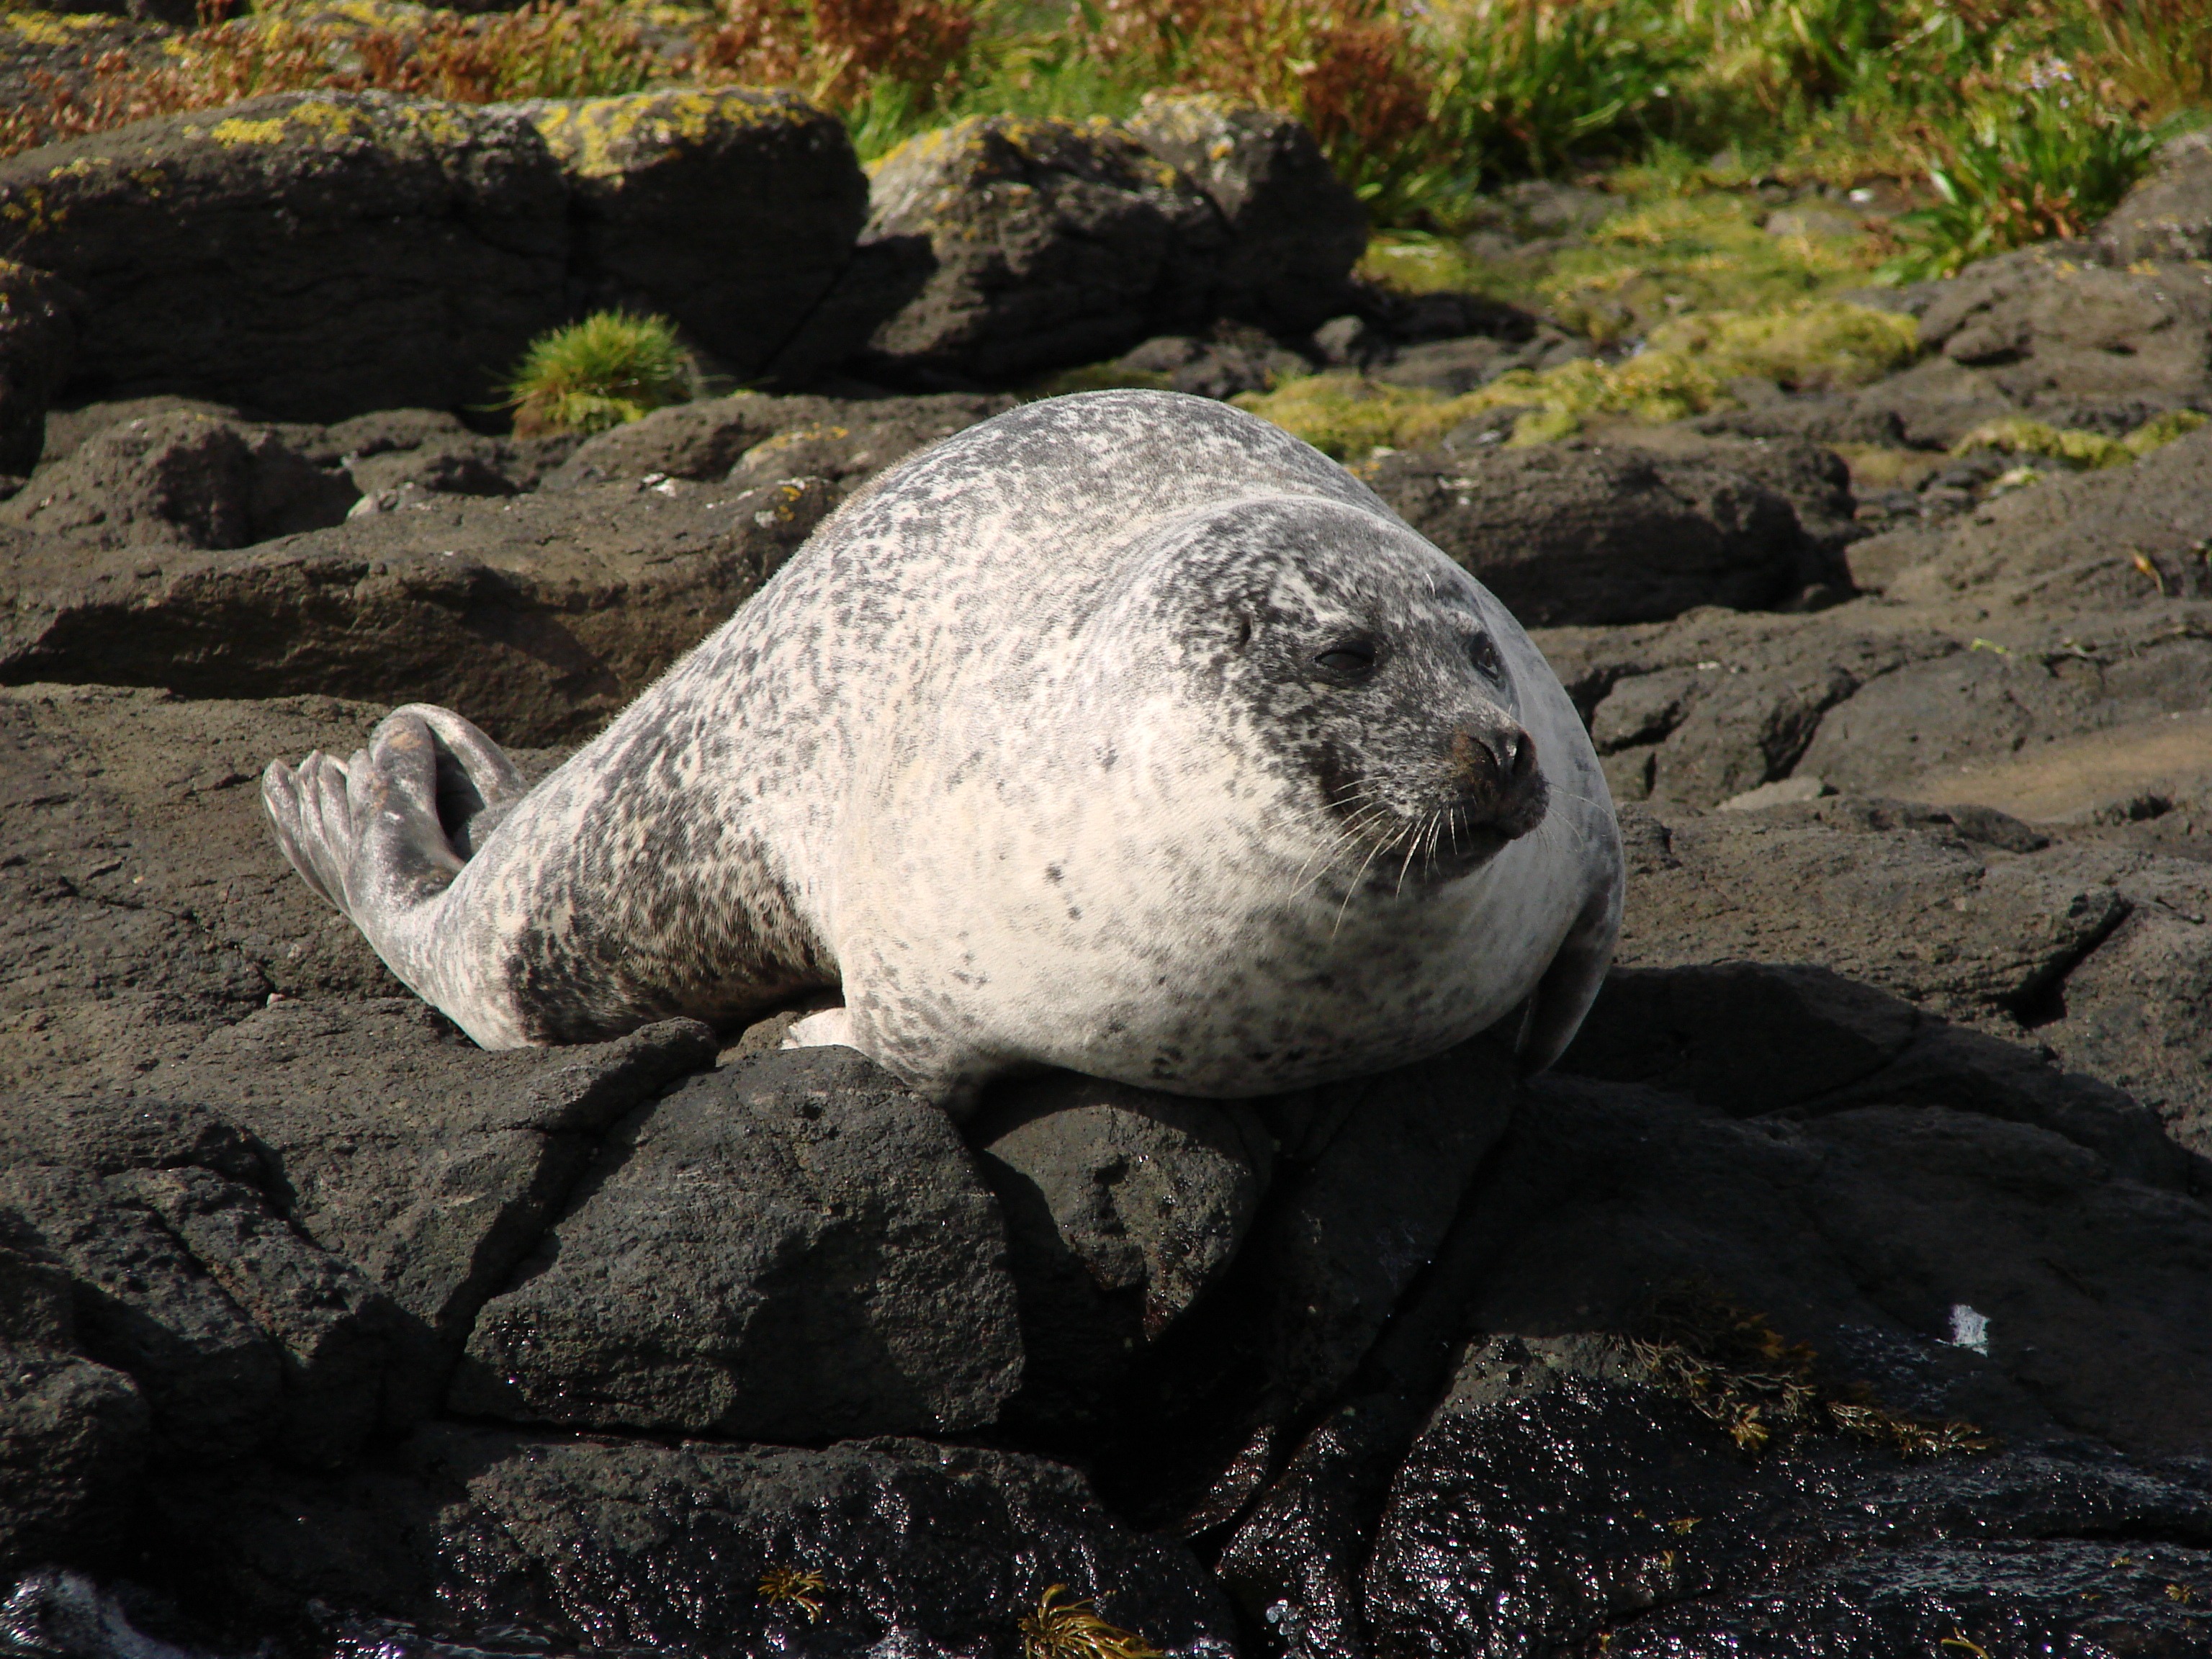
water, rock, wet, wildlife, statue, zoo, fauna, material, sea lion, sculpture, head, boulder, animal world, sea lions, seal pelts, marine mammal, california sea lion